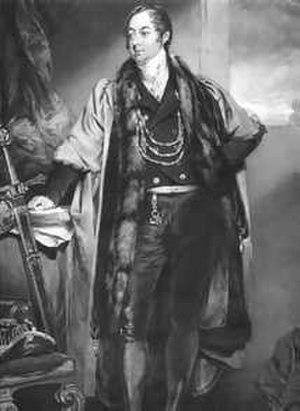
Lawrence Dundas, 1ᵉʳ comte de Zetland est un homme politique britannique qui siège à la Chambre des communes de 1790 à 1820 lorsqu'il est élevé à la pairie.